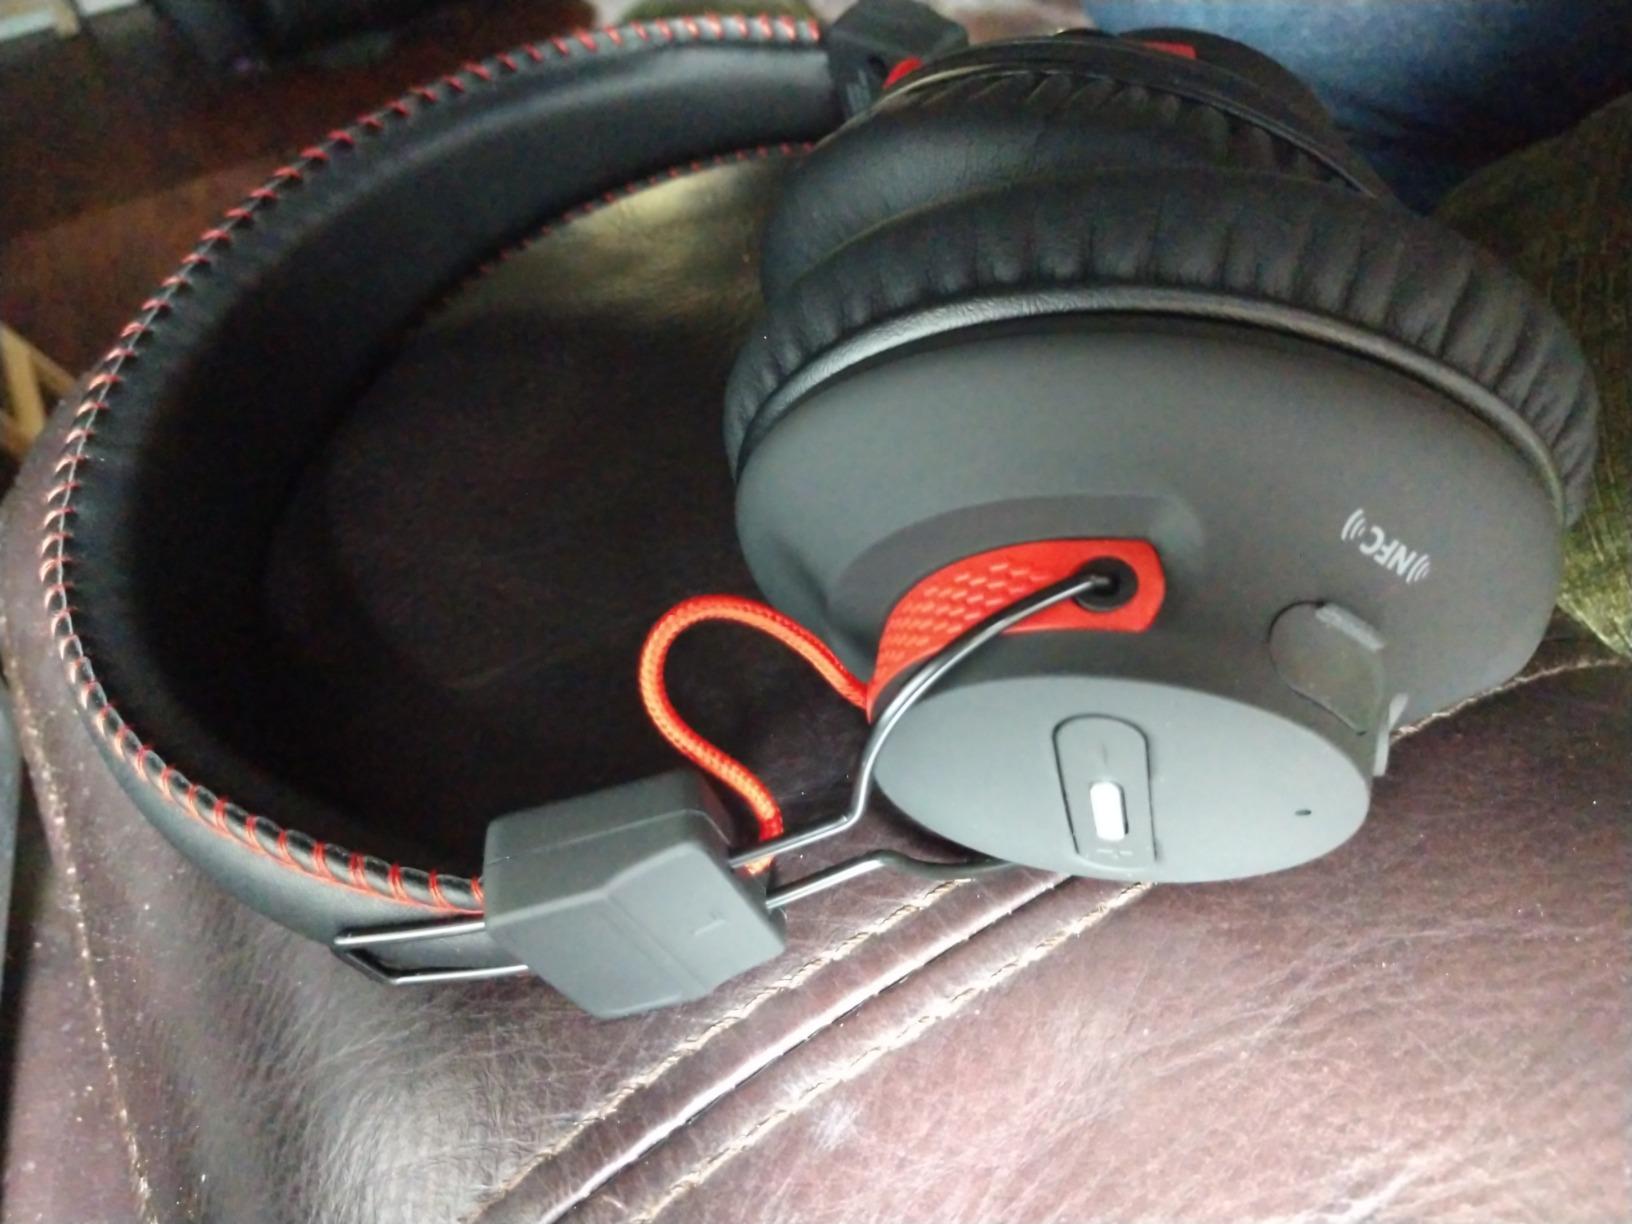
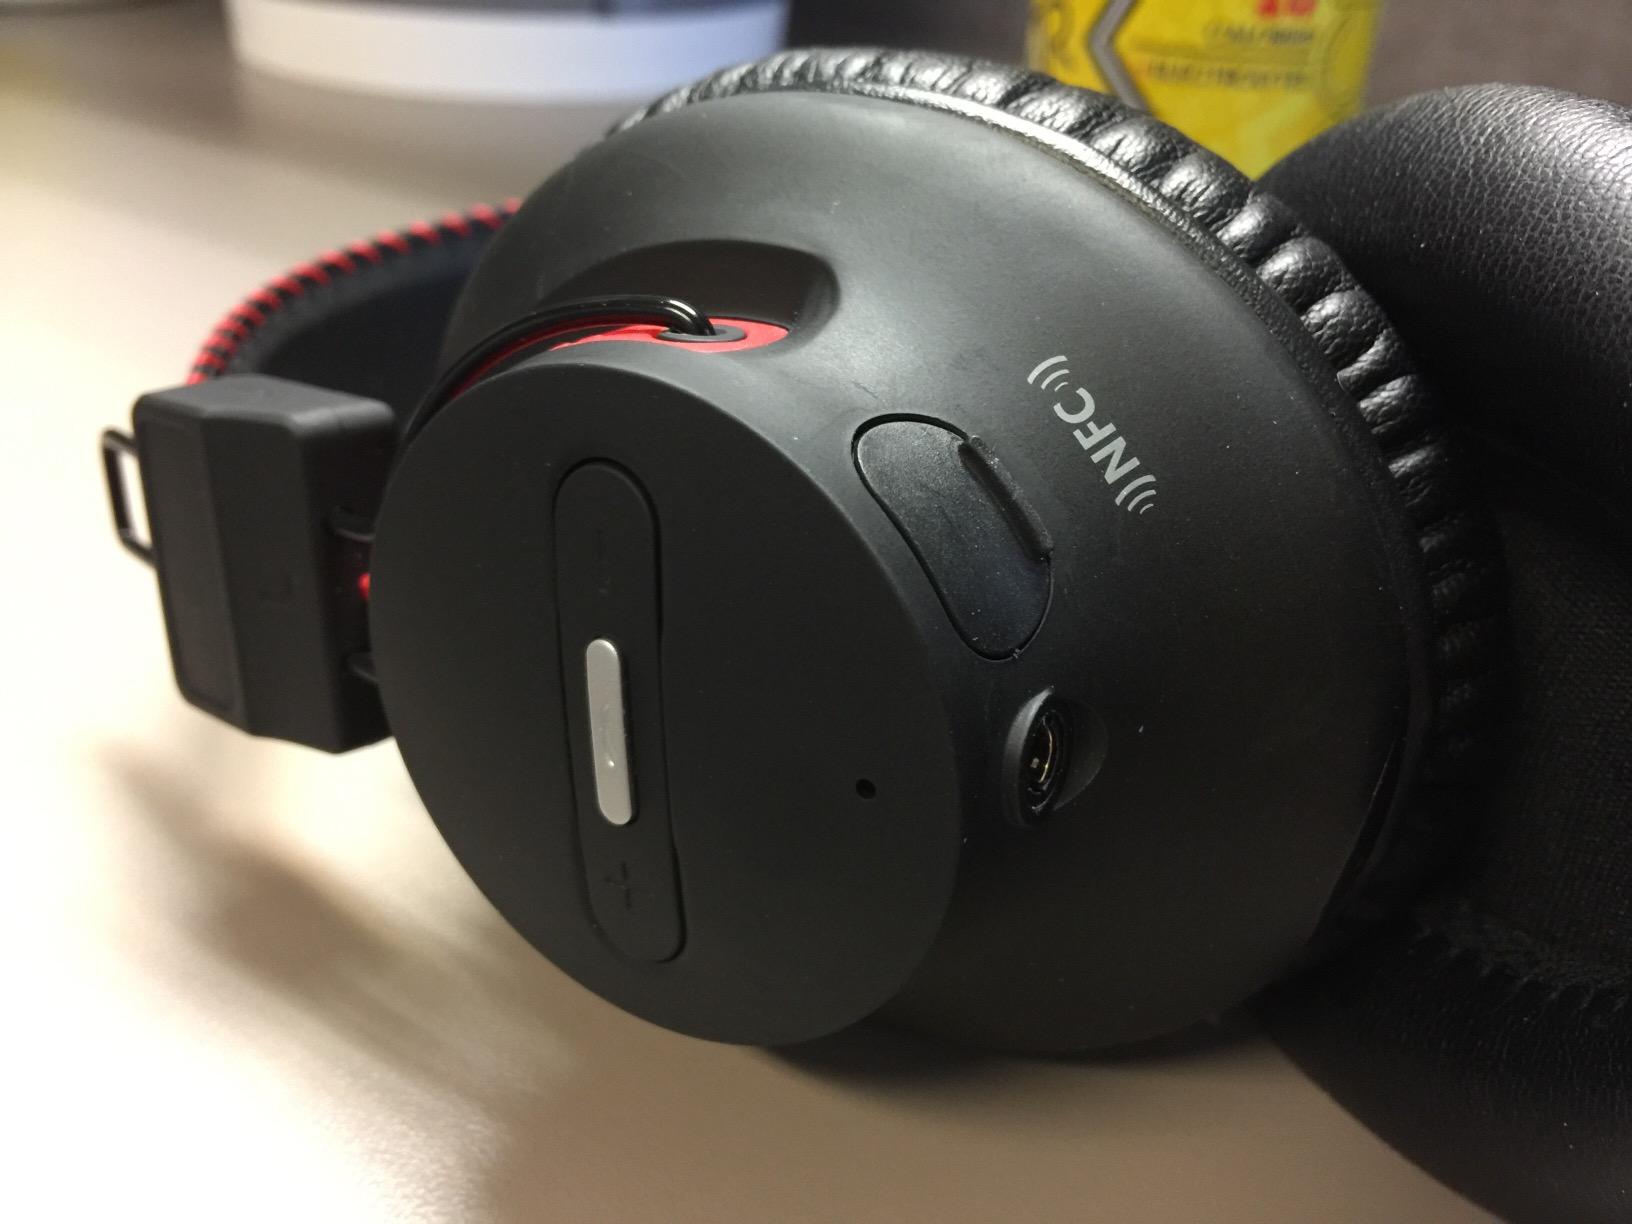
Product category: headphones
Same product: yes